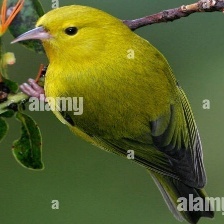
Species: ANIANIAU
Scientific name: MAGUMMA PARVA